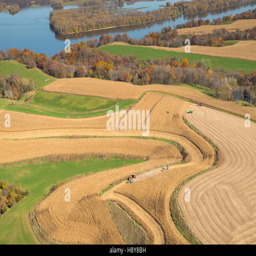
aerial view of harvested farm fields and woods along river